American Football Brazilian Confederation

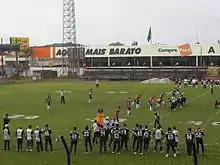
Santa Catarina state championship game in 2008.

The Confederação Brasileira de Futebol Americano (CBFA) (translation: American Football Brazilian Confederation), is the main organization for American football in Brazil. Its goal is to help the growth of American football and its development in the country.